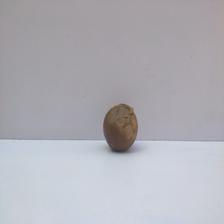
Size: Spoiled